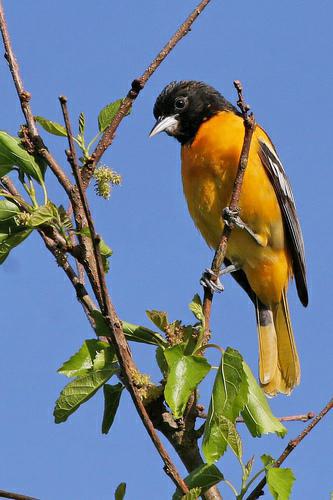
A photo of a baltimore oriole